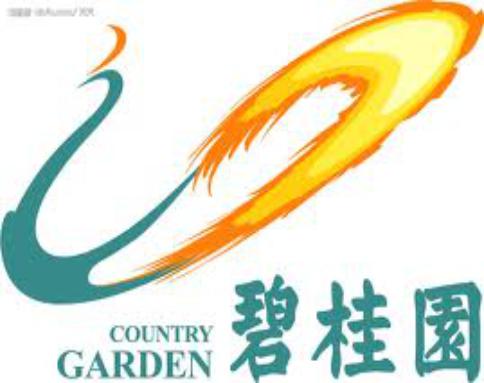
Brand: country garden
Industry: Necessities